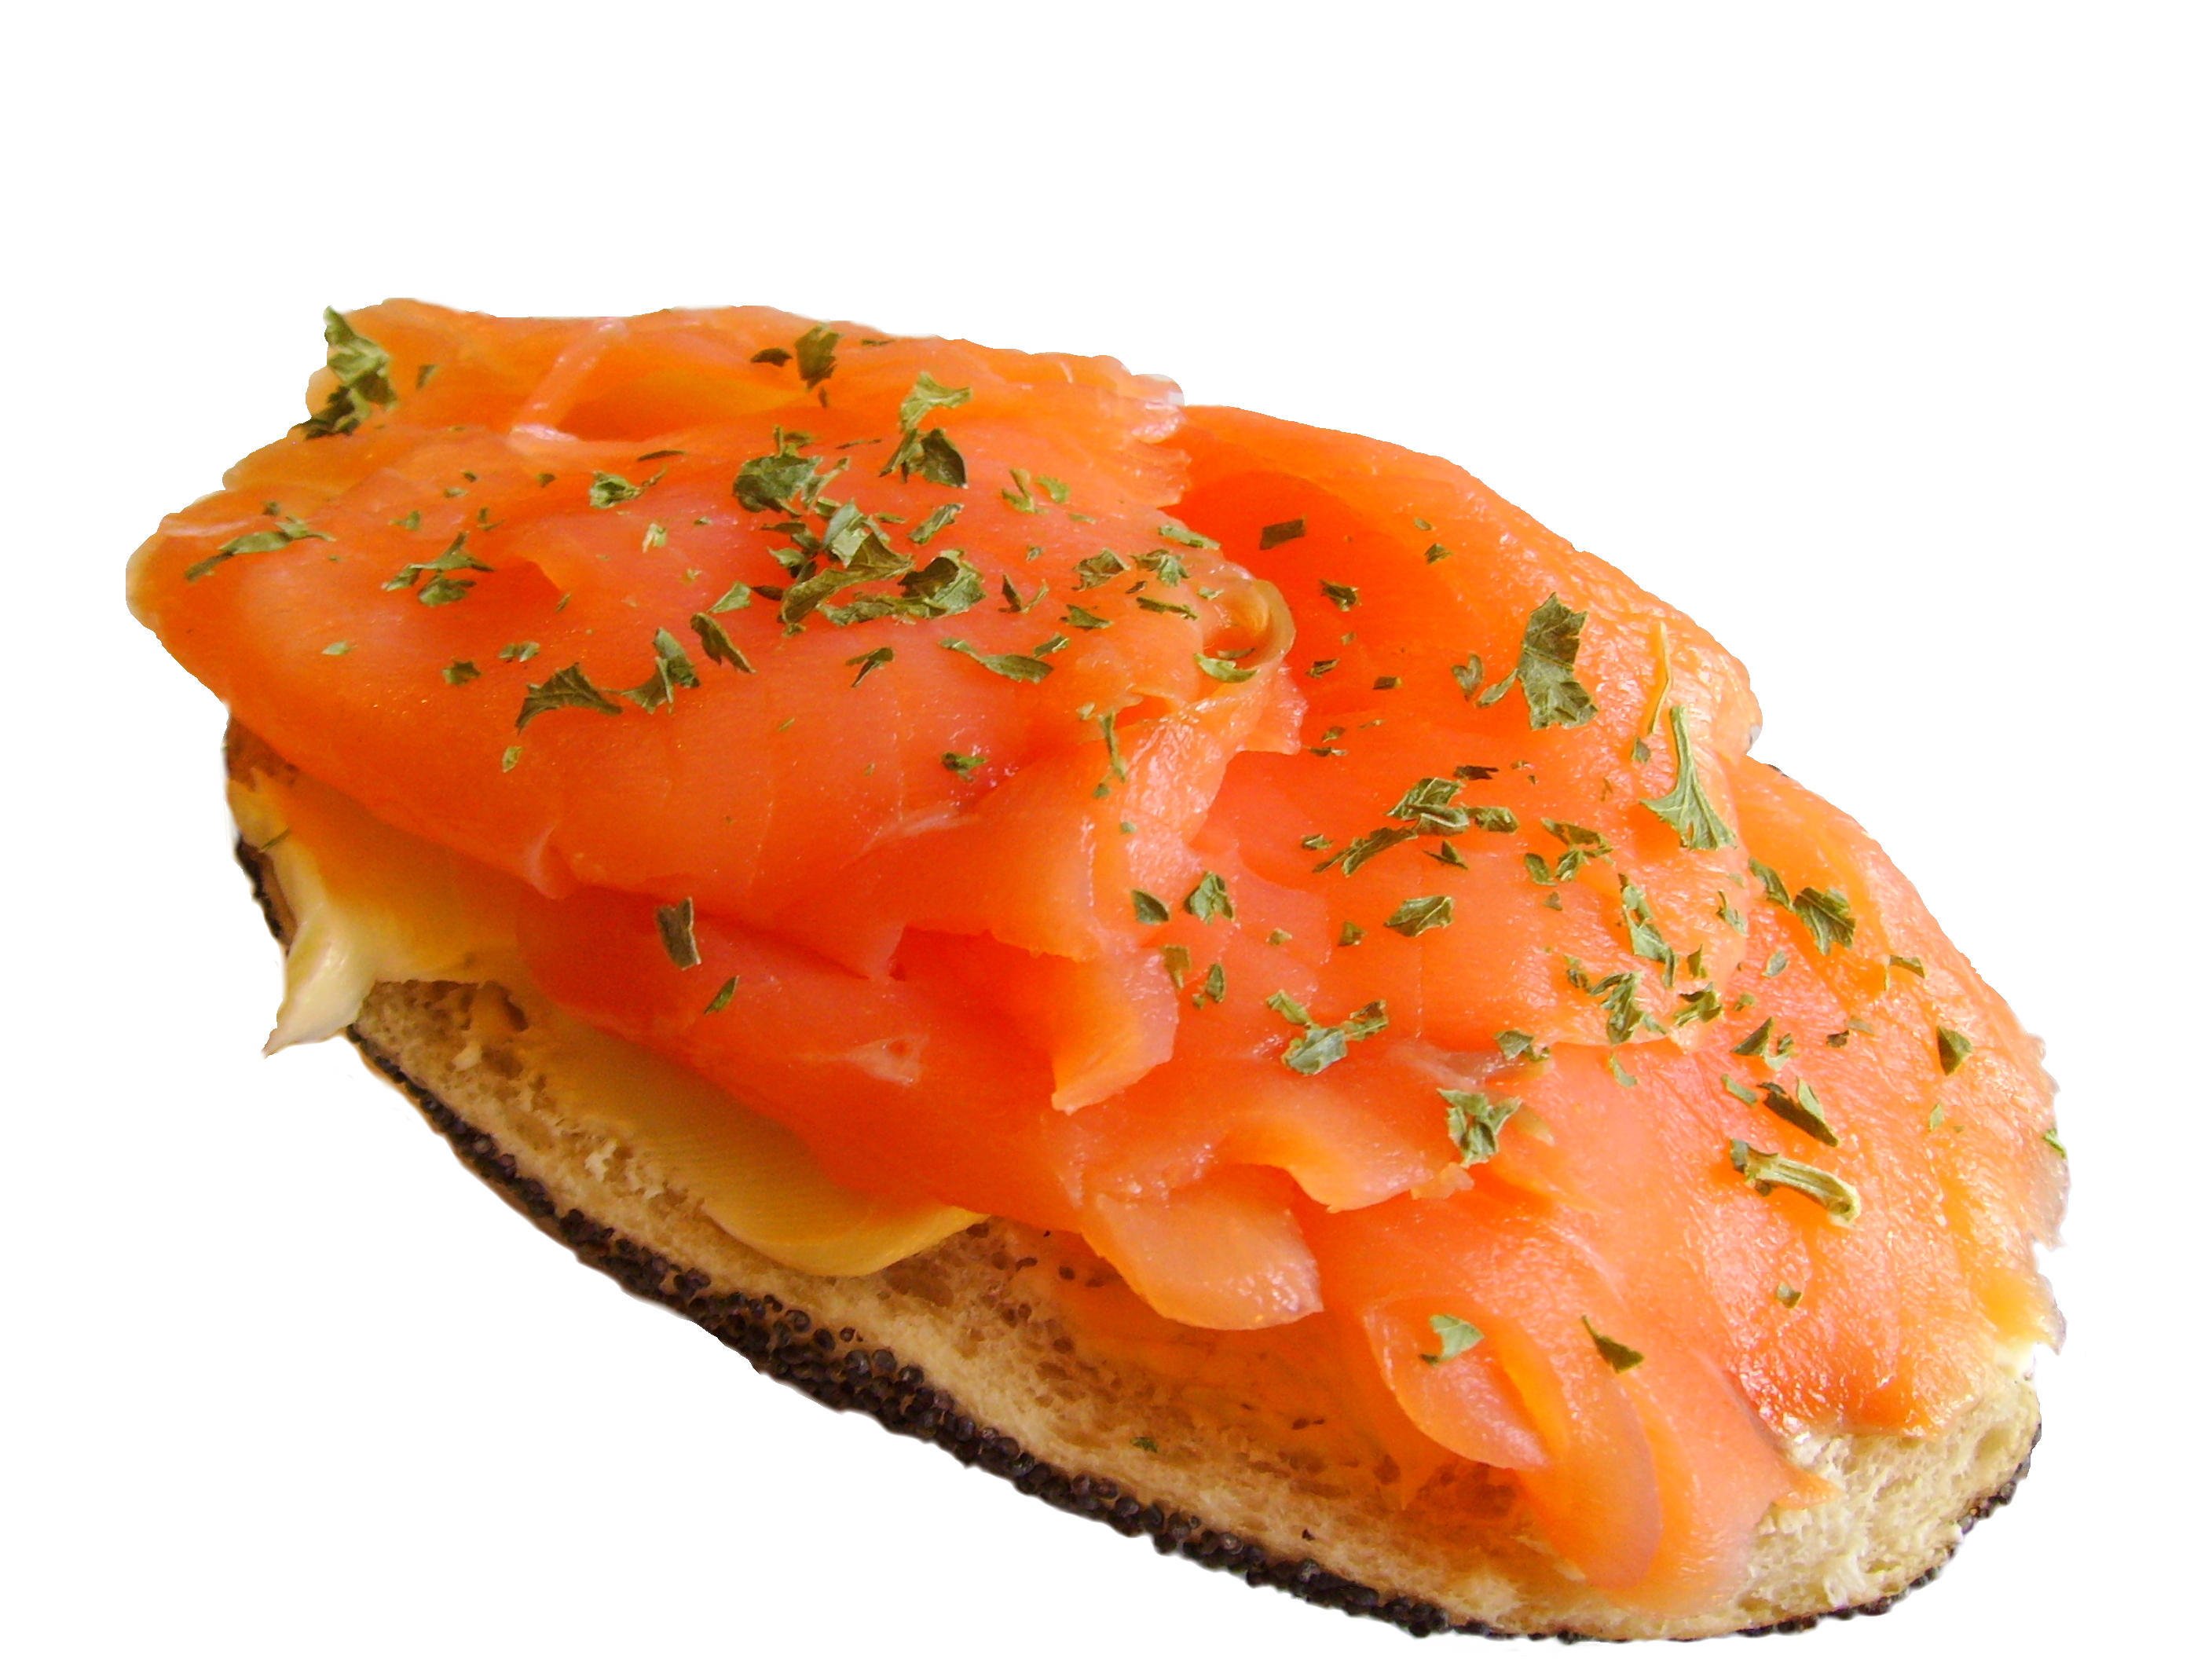
dish, food, produce, fish, sandwich, salmon, bruschetta, smoked salmon, salmon sandwich, salmon like fish, lox, salmon bun